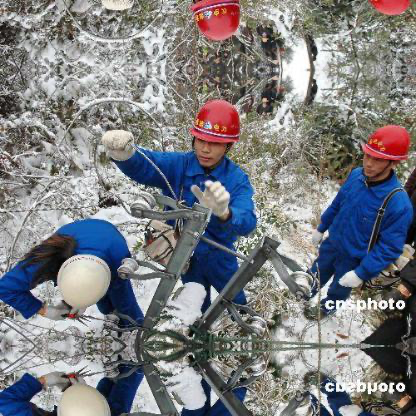
Objects in the image:
label: helmet
label: helmet
label: helmet
label: helmet
label: helmet
label: helmet